Nuclear power in the Czech Republic

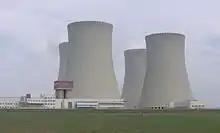
Temelín NPP

In 1956 a decision was made to build the first nuclear power station in Czechoslovakia, in Jaslovské Bohunice (western Slovakia). The KS 150 or A1 reactor (120 MWe) was selected because of its ability to use unenriched uranium mined in Czechoslovakia. The KS 150 was designed in the Soviet Union and built in Czechoslovakia. Construction was burdened by many problems and took an unexpectedly lengthy 16 years. In 1972 the plant was activated. In 1977 an accident stopped energy production and since 1979 the reactor has been partly dismantled, but not decommissioned.